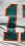
Number: 1